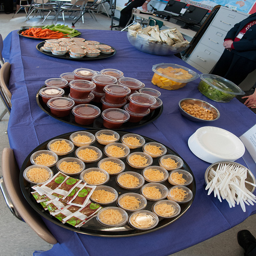
A table that has various types of snacks on it.
a close up of a number of plastic containers with food
Platters of food and dipping sauce are on a buffet table.
A table of delicious snacks sitting on a table that are ready to eat.
A table is covered with condiments in plastic containers.